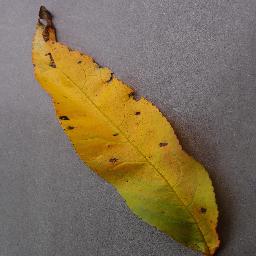
Label: Peach___Bacterial_spot